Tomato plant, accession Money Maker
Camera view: bottom (45 deg); turntable rotation: 30 degrees
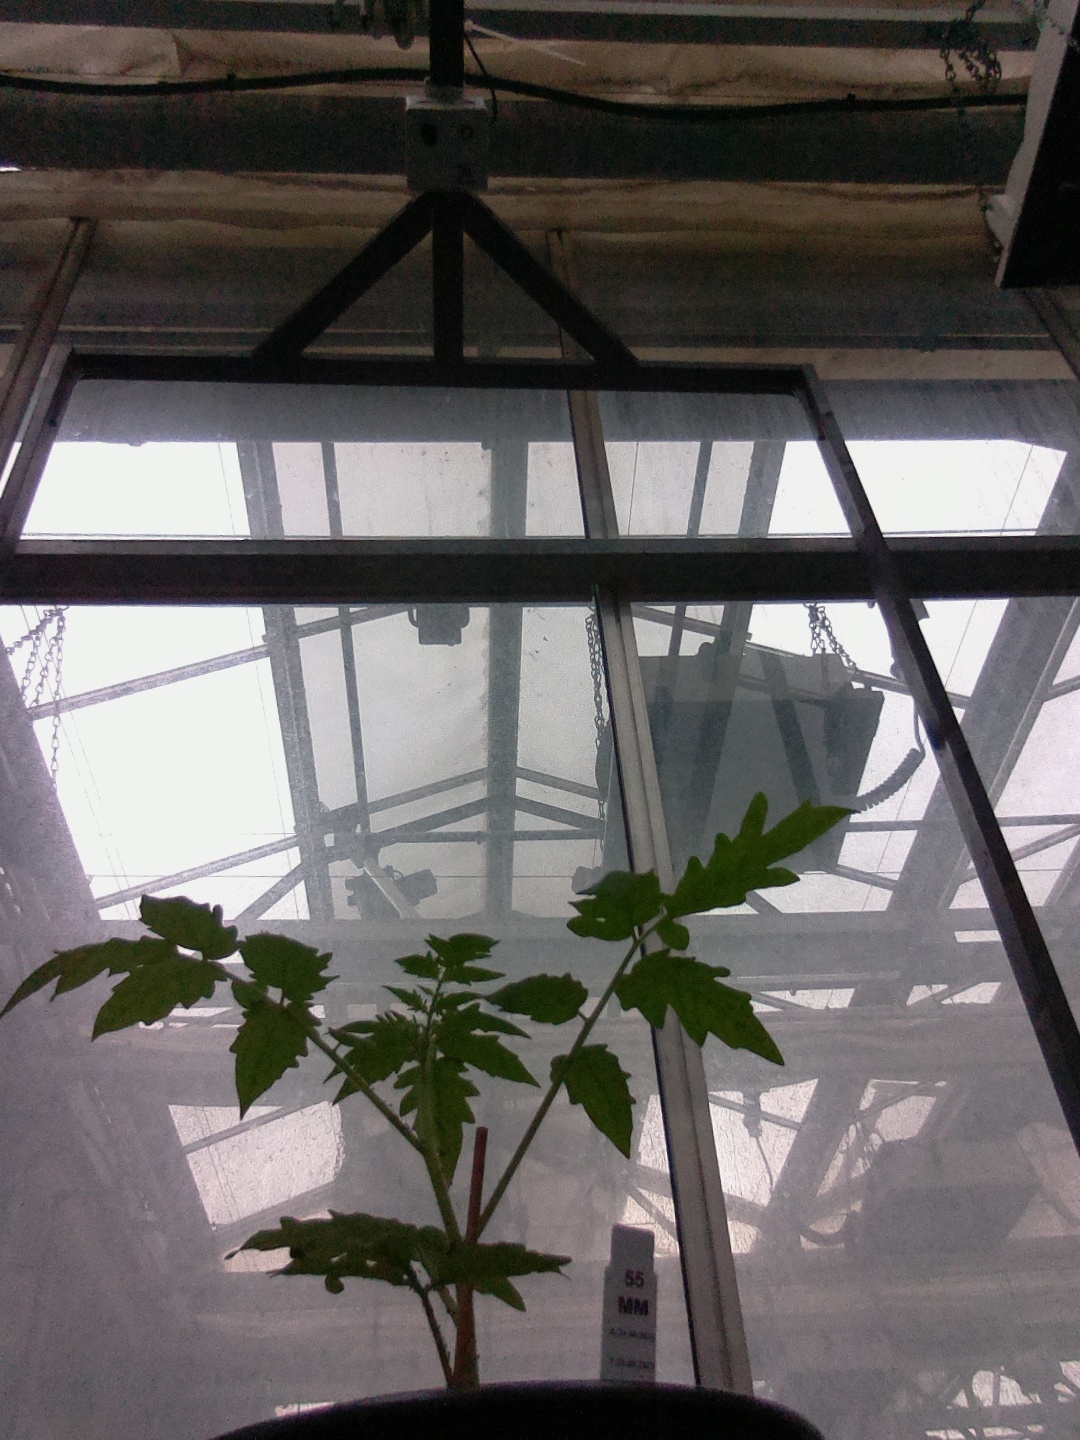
BBCH growth stage 13: 6 of true leaves visible